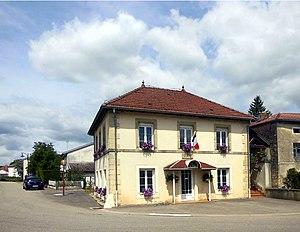
La mairie de Dombrot-sur-Vair
Dombrot-sur-Vair est une commune française située dans le département des Vosges en région Grand Est.